Edward Asafu-Adjaye

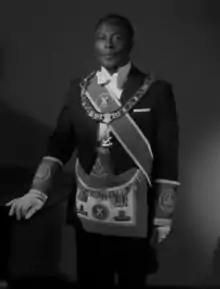
Asafu-Adjaye in August 1963.

Sir Edward Okyere Asafu-Adjaye (1903–1976) was a Ghanaian political figure, lawyer and diplomat. He was the first Ashanti lawyer and Ghana's first High Commissioner in Britain with accreditation to France concurrently.